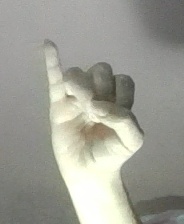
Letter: meem